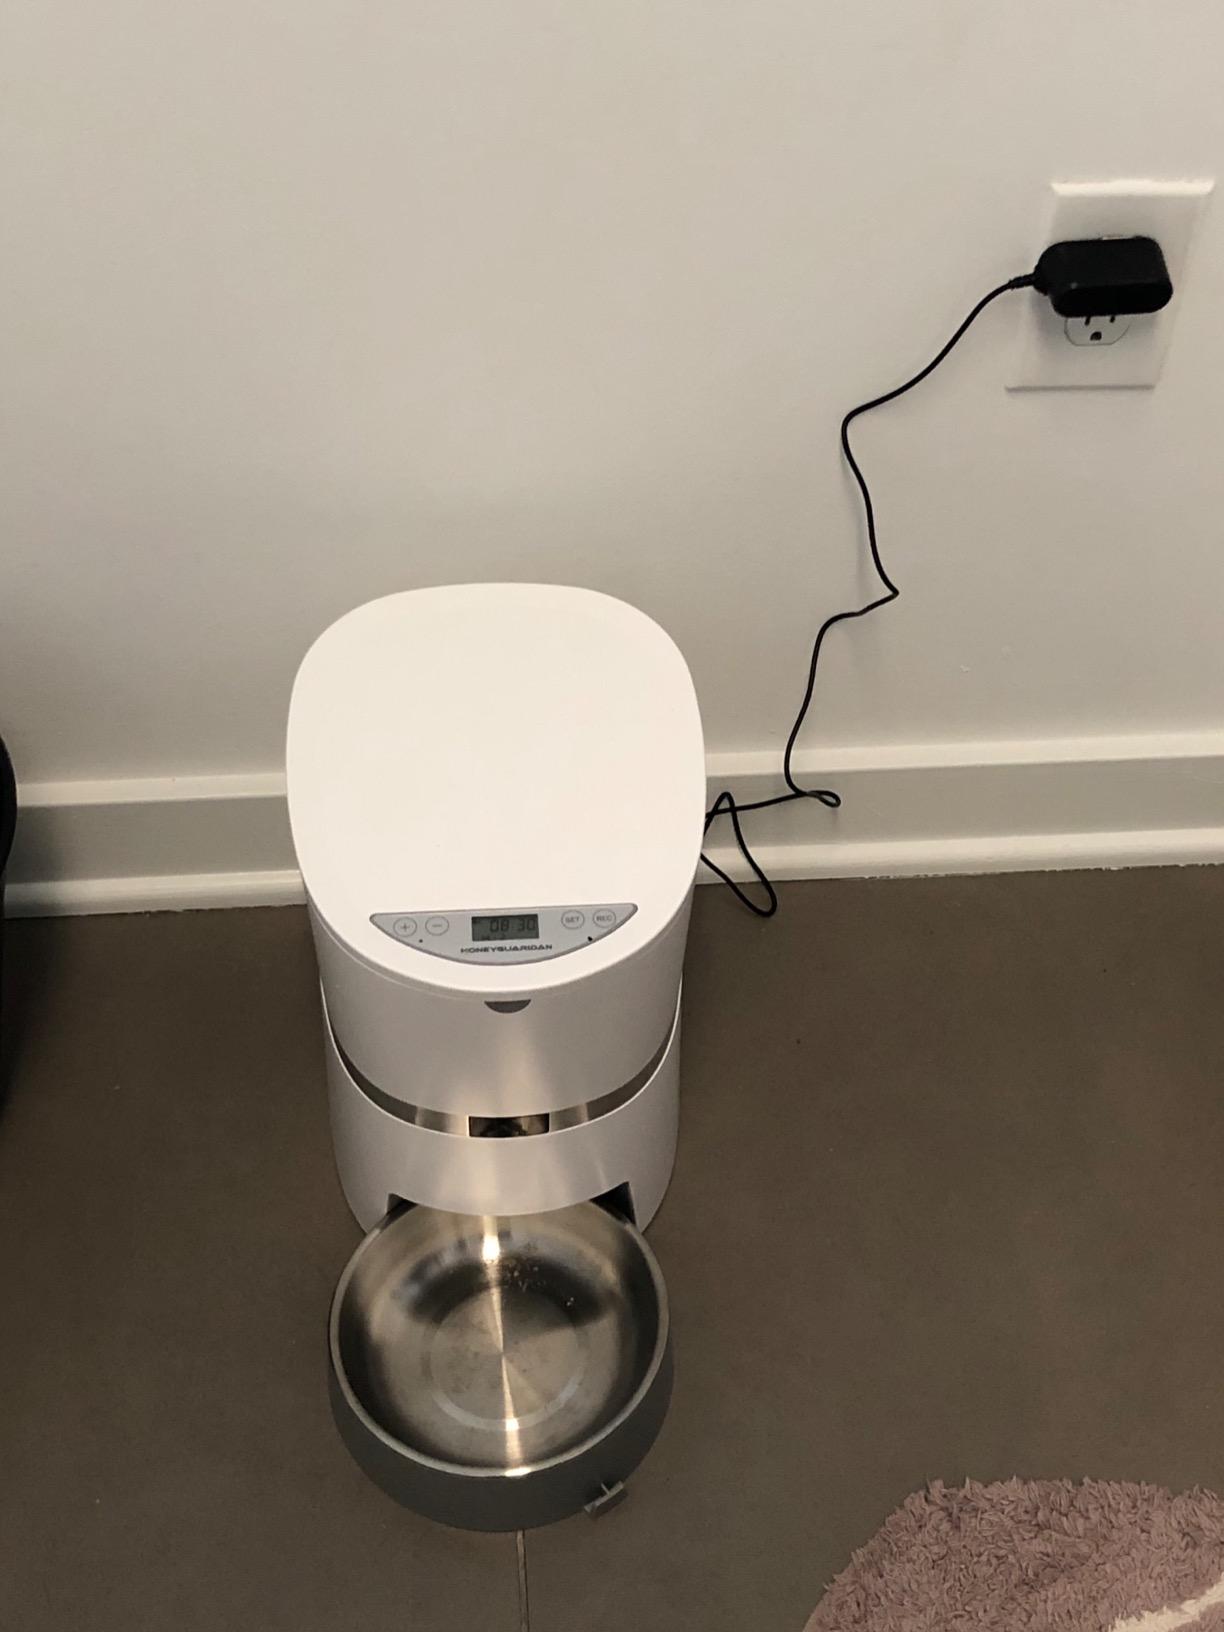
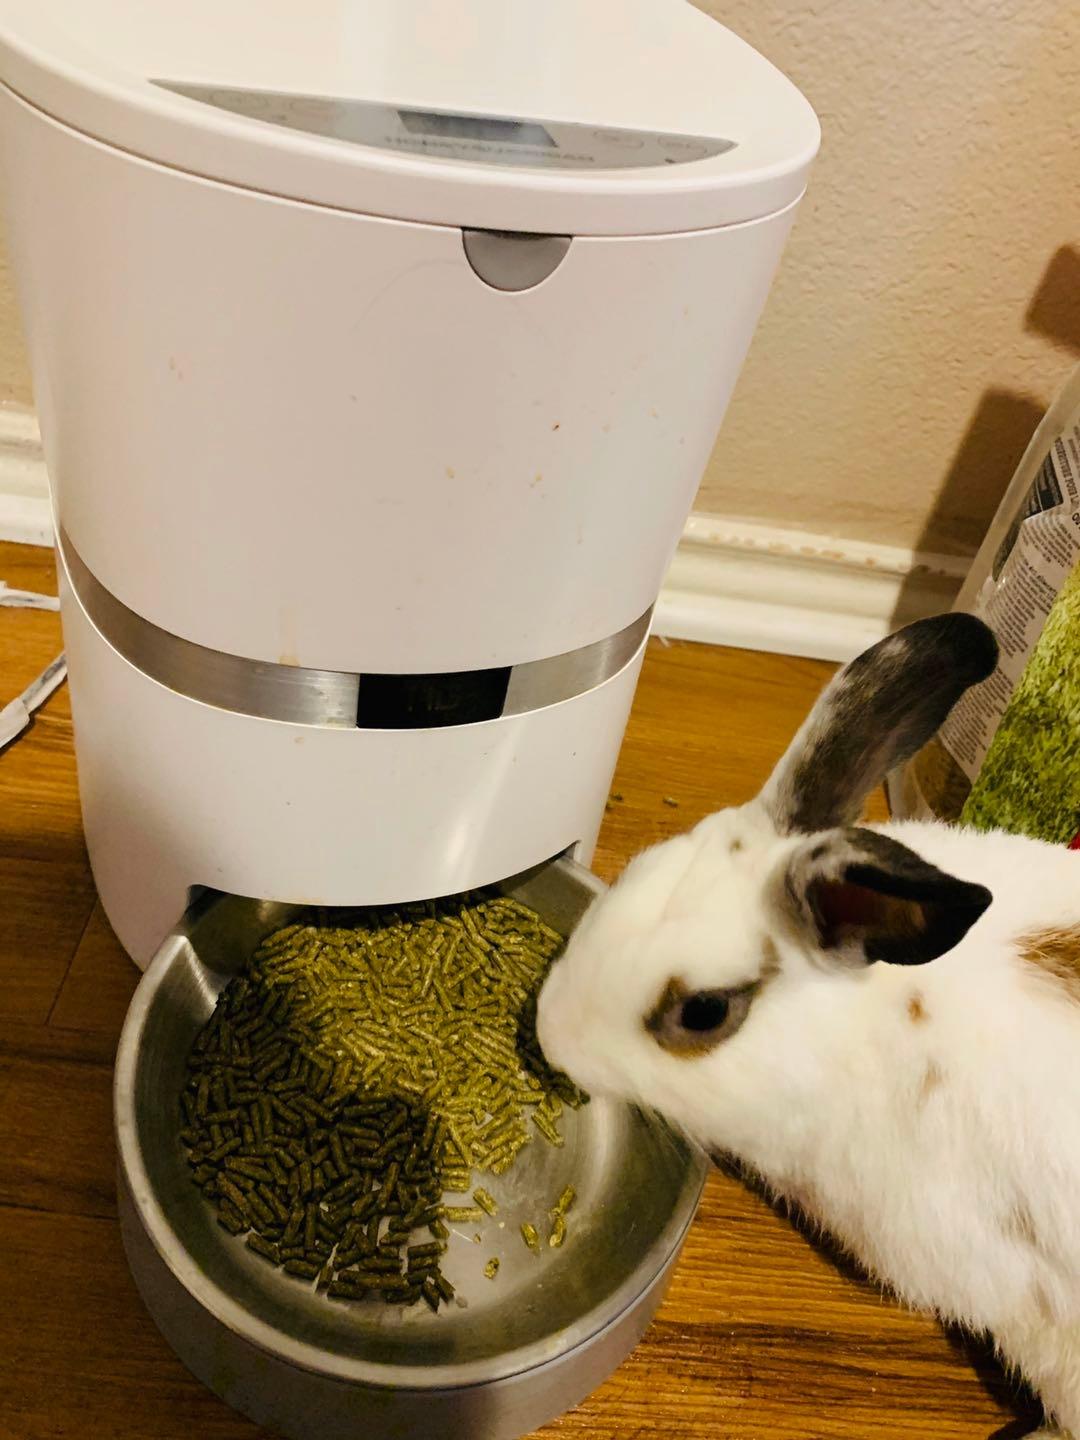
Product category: items_feeder
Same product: yes